P. K. Yonge Developmental Research School

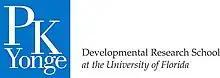
Academic/Administrative Logo

P.K. Yonge developed a new official brand during the 2014–15 school year. There are two logos, an administrative/academic logo and an athletics logo which depicts the school's Blue Wave.